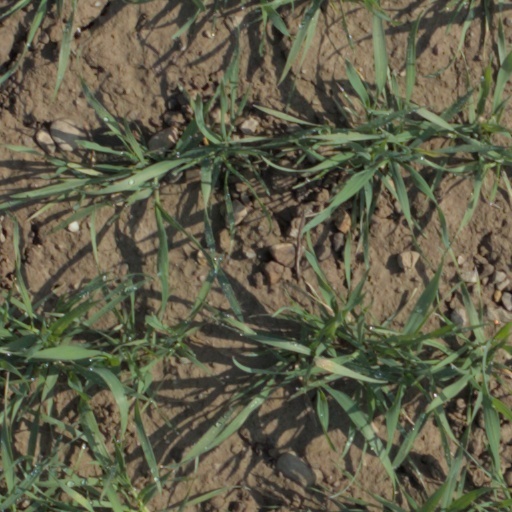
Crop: wheat